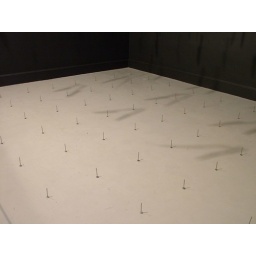
This wonderful piece represents the tense standoff across the Berlin wall in the Cold War. The nails in the floor threaten from below...